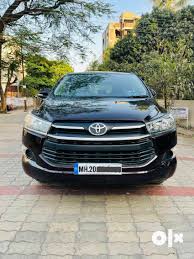
Label: noambulance